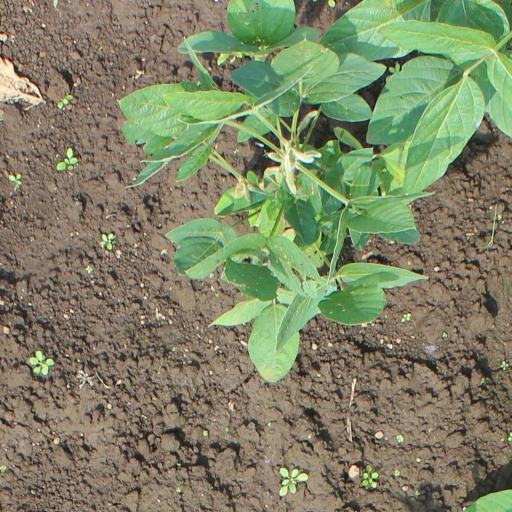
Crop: soybean